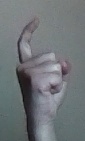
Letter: ra